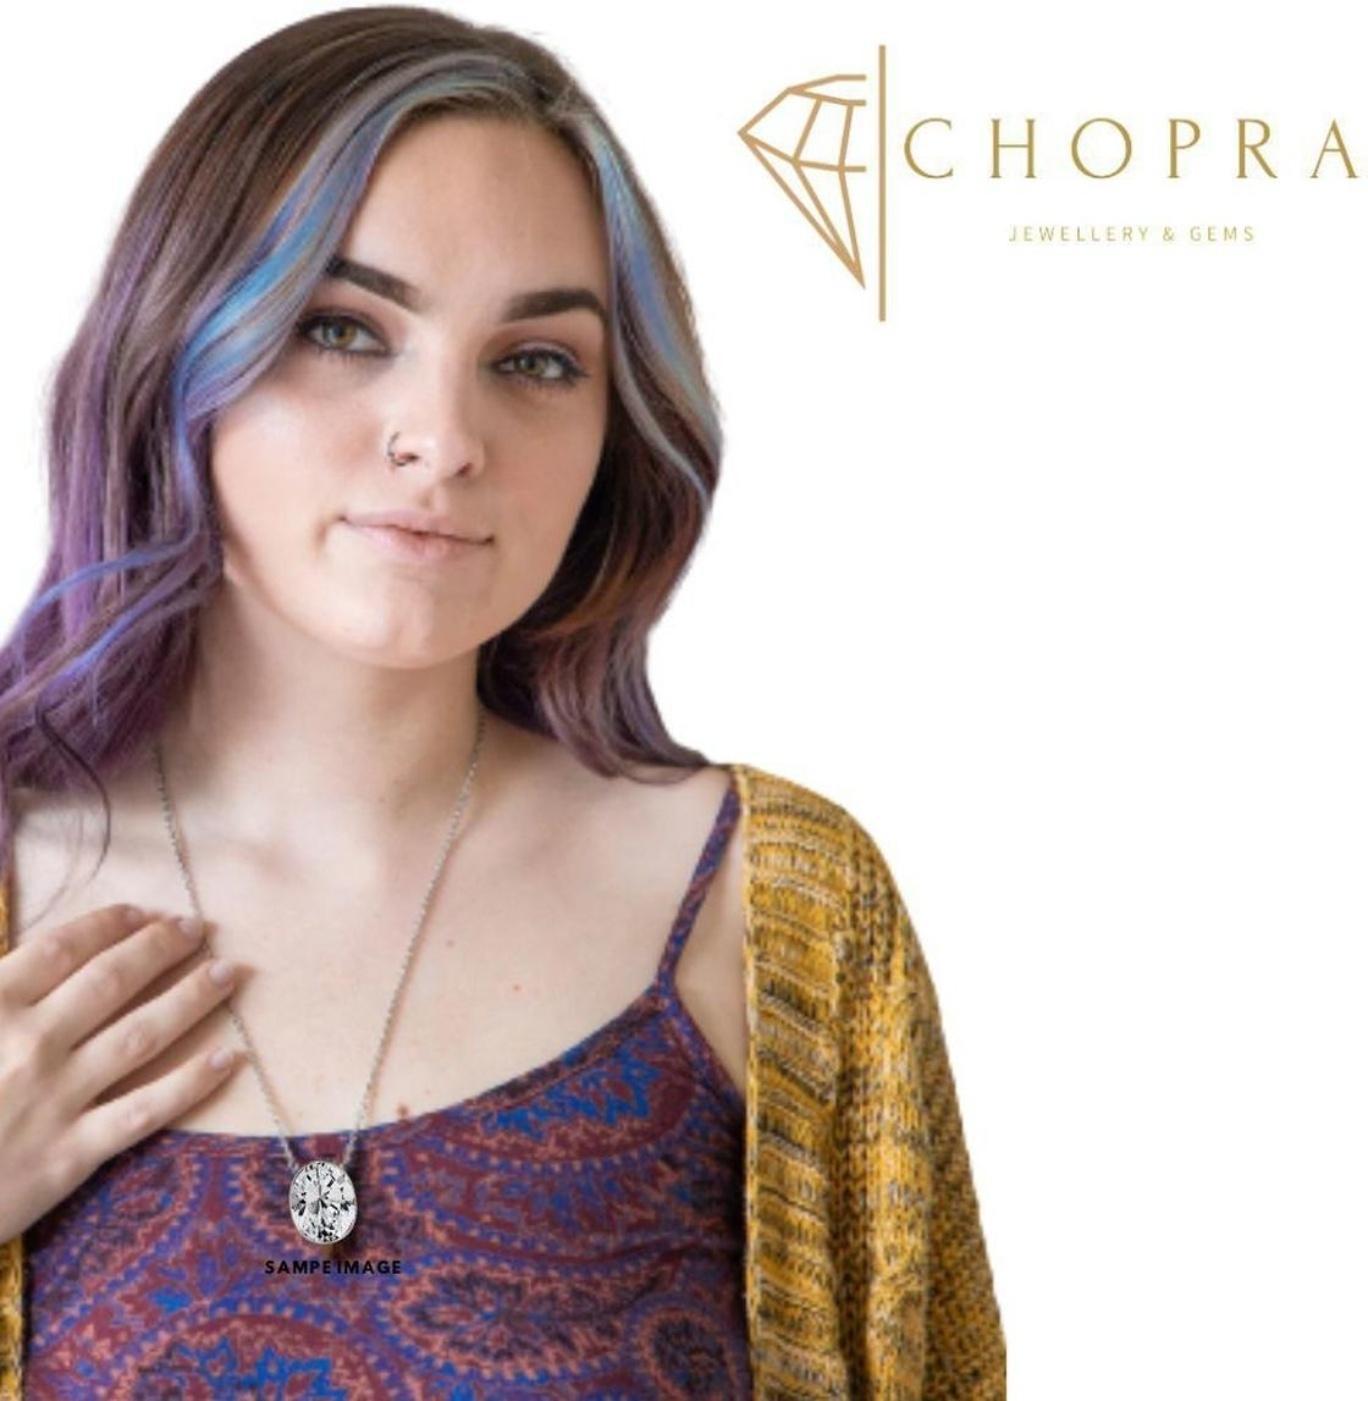
Chopra Gems Brass Zircon Stone Pendant Gold (Men and Women)
Type: Necklaces & Pendants
Brand: Chopra Gems & Jewellery
Price: Rs. 299
 Benefits it is said to protect the wearer from misfortunes, unnecessary worries and strained relations. It helps in achieving heights of success in short span of time than expected, munication in dealing, protect from unexpected downfall and evil spirits. It is expected to increase overall prosperity by giving good health, wealth and happiness.
Features: Color - gold,Collection - ethnic,Base material - brass
Included: Pendant